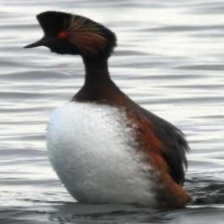
Species: BLACK-NECKED GREBE
Scientific name: PODICEPS NIGRICOLLIS